Snobs (club)

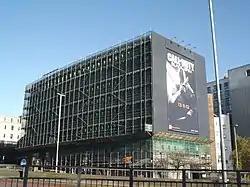
Snobs was located in the basement of Beneficial House on Suffolk Street Queensway. It is now located at 200 Broad Street.

Snobs is a nightclub in Birmingham, England. It is located at 200 Broad Street, Birmingham. The club was founded 50 years ago in 1972, and has been visited by over 2.5 million people during its time.